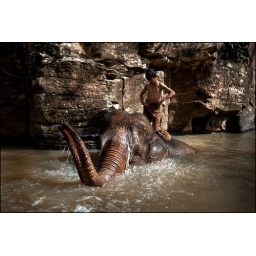
The kid is washing his elephant in a river